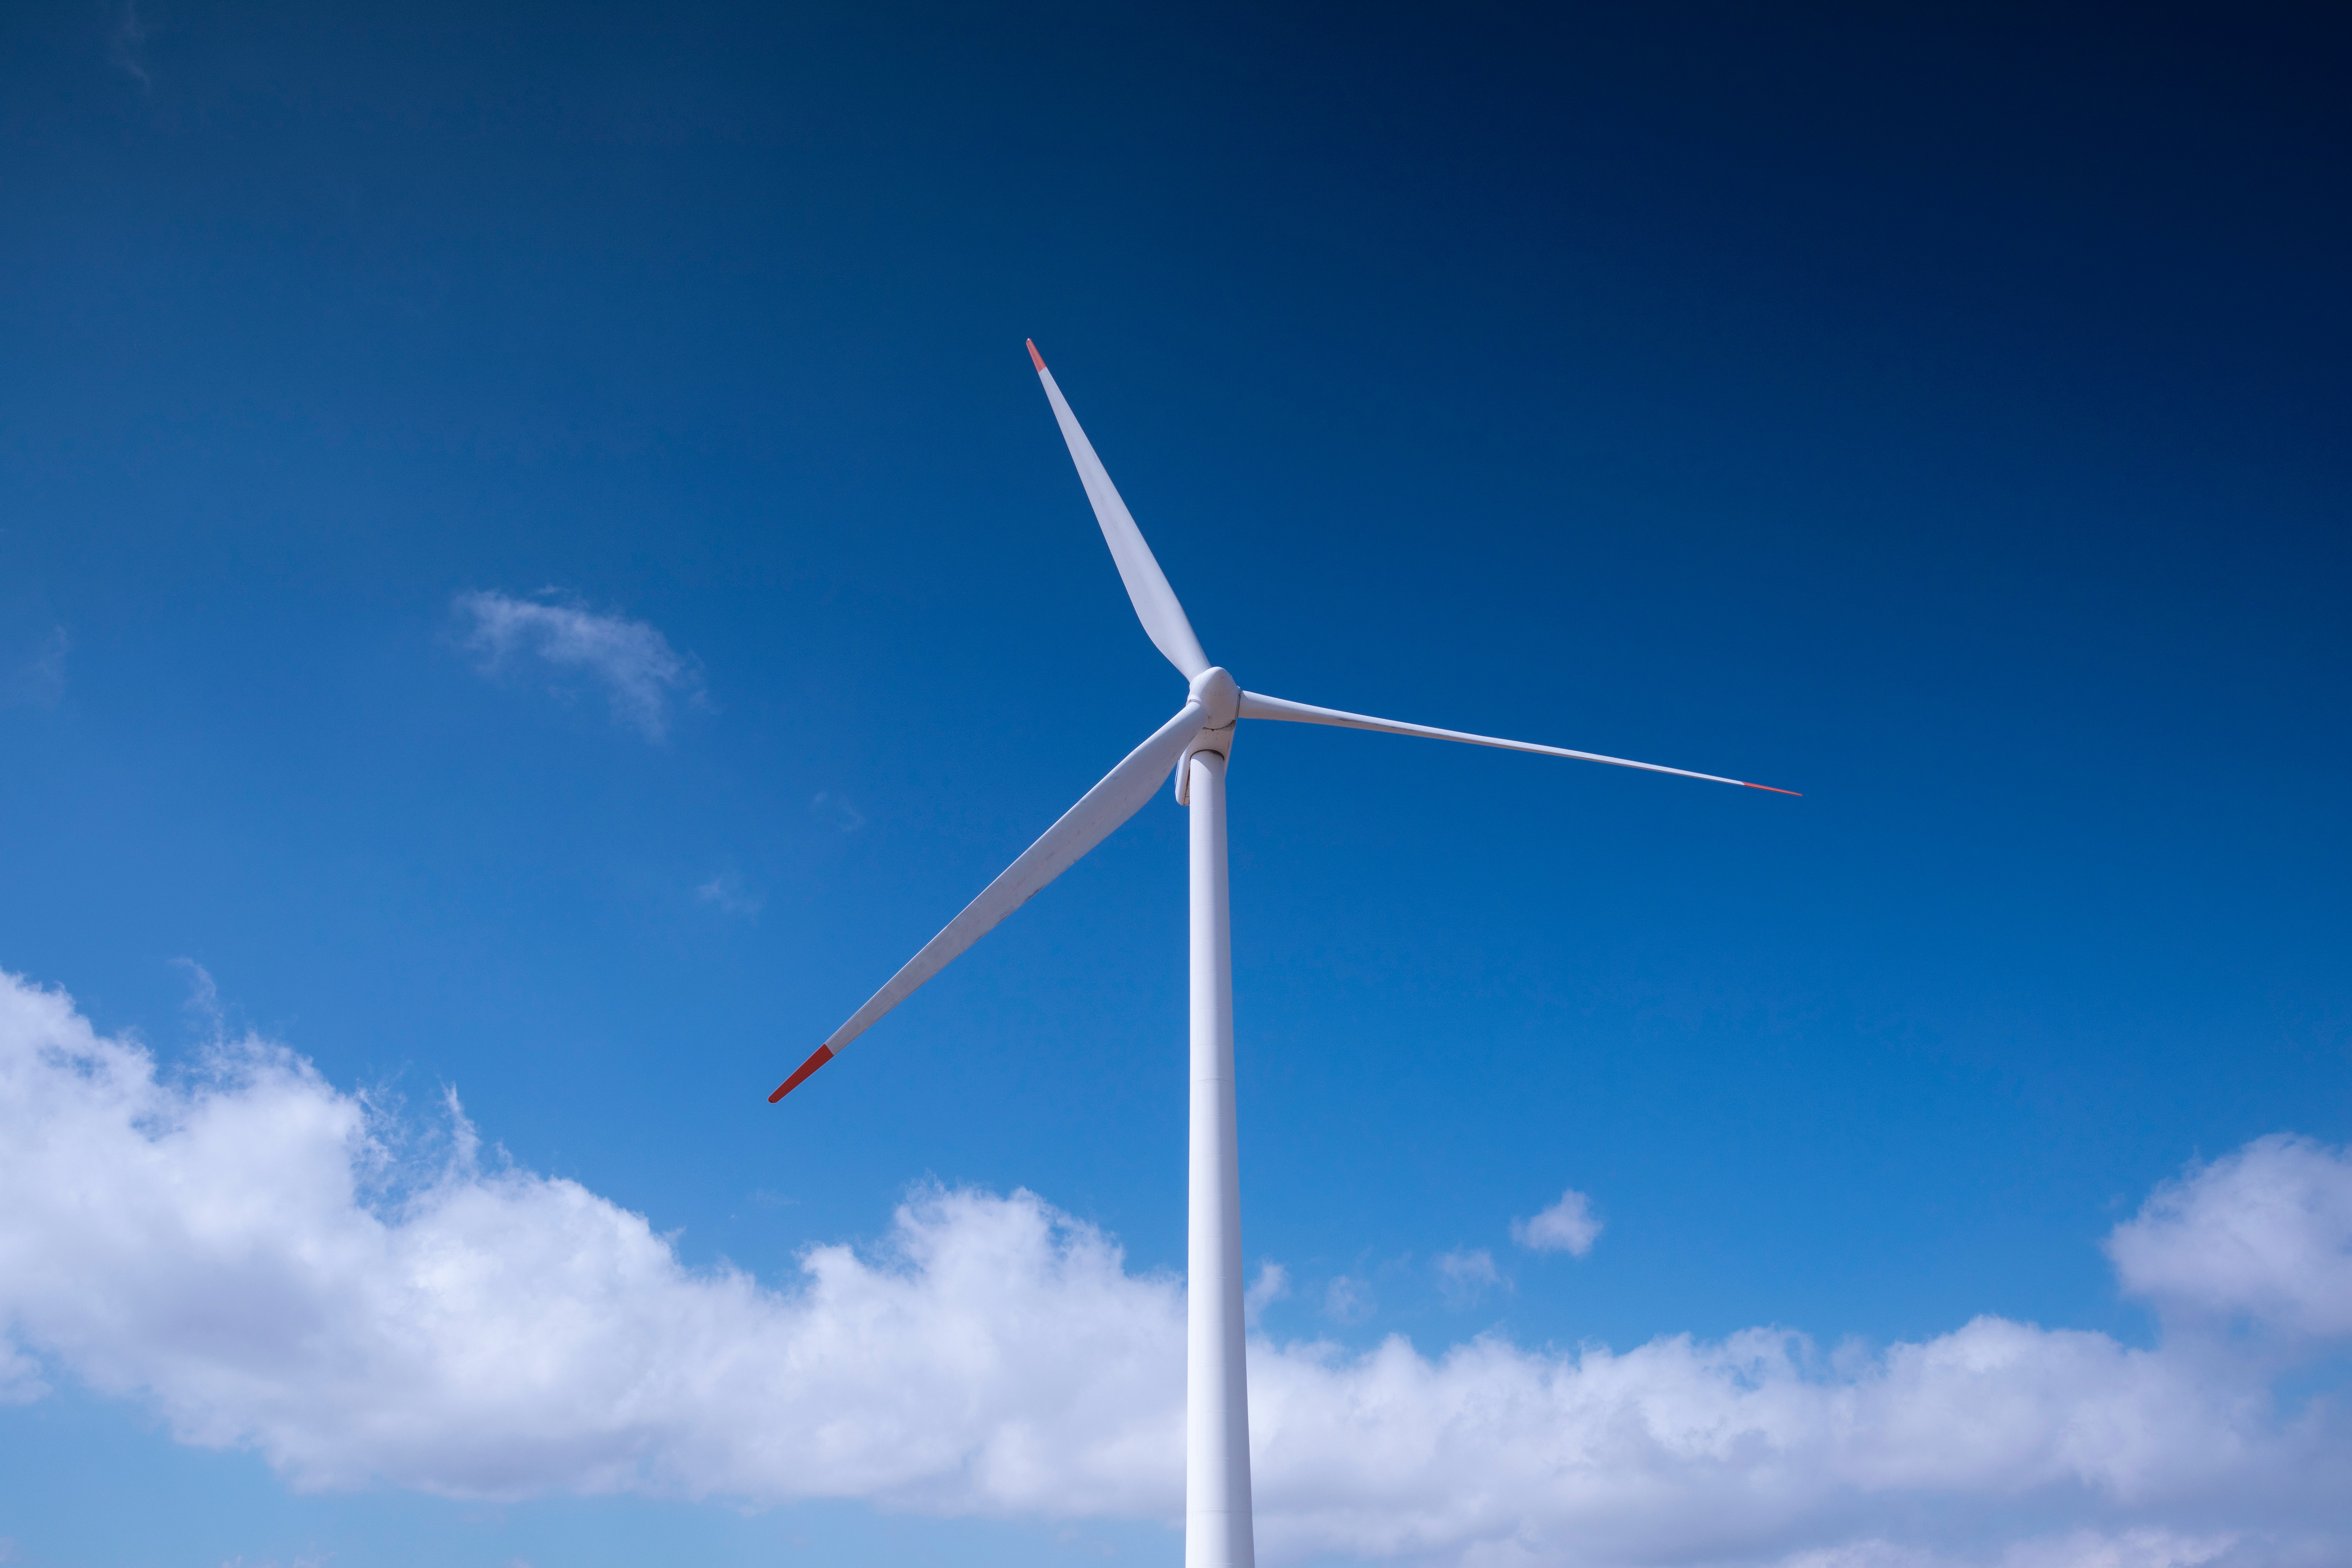
natural, windmill, cloud, sky, atmosphere, wind farm, wind turbine, blue, natural landscape, turbine, atmospheric phenomenon, slope, electricity, cumulus, propeller, grassland, landscape, wind, machine, public utility, electric blue, field, meteorological phenomenon, composite material, rotor, horizon, prairie